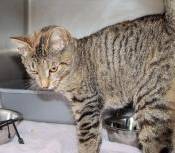
Label: cats